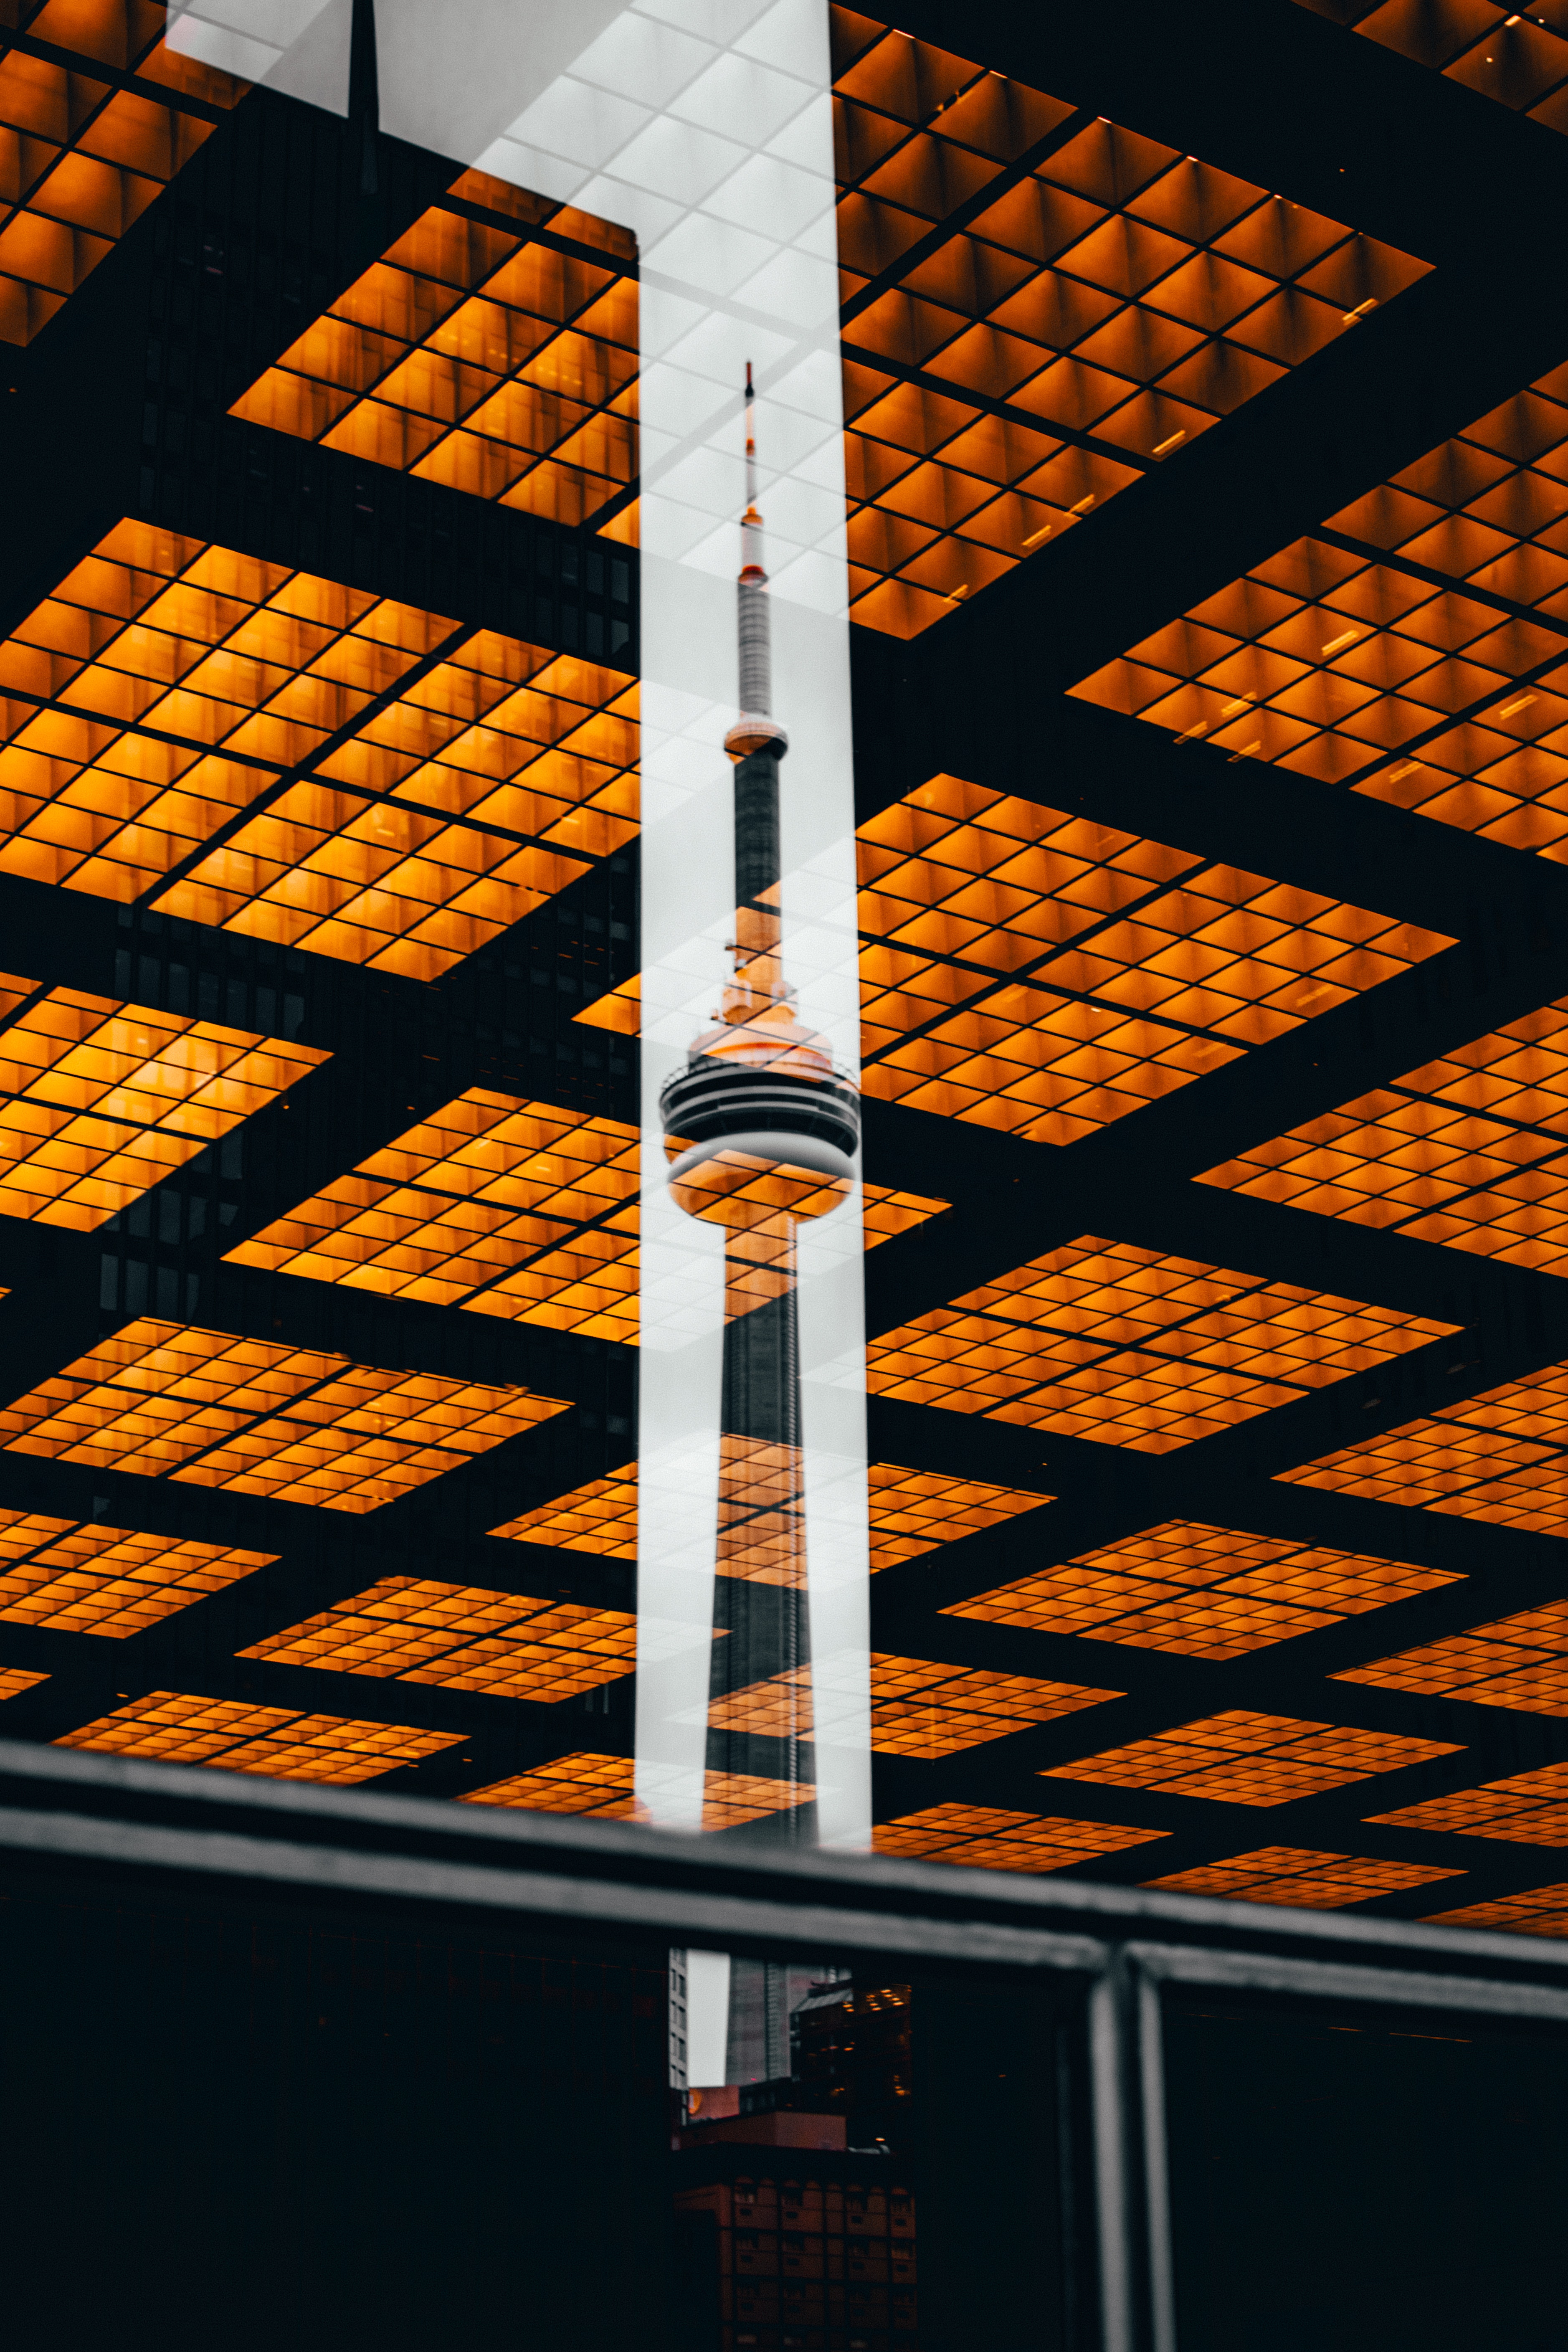
natural, amber, rectangle, orange, line, Material property, shade, font, Tints and shades, symmetry, pattern, building, parallel, wood, facade, metal, brick, beam, flooring, triangle, glass, shadow, ceiling, electric blue, composite material, roof, square, steel, daylighting